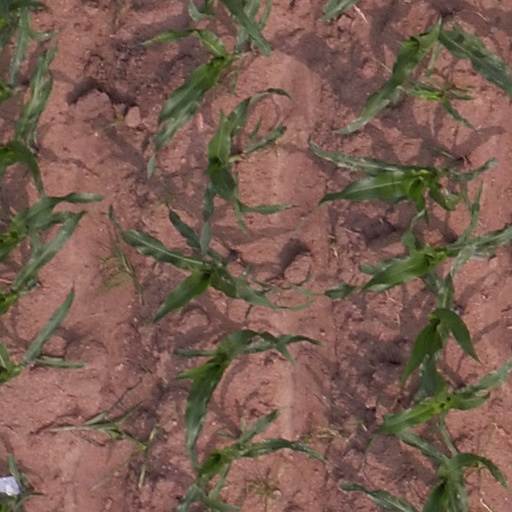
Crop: maize; corn